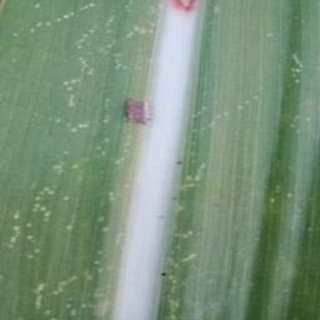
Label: sugarcane_mosaic